E Ola Ke Aliʻi Ke Akua

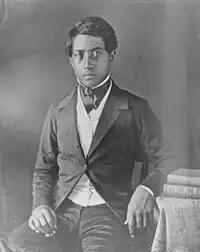

"E Ola Ke Alii Ke Akua" ('God Save the King') was one of the four national anthems of the Hawaiian Kingdom. It was composed in 1860 by then 25-year-old Prince William Charles Lunalilo, who later became King Lunalilo. Prior to 1860, Hawai‘i lacked its own national anthem and had used the British royal anthem "God Save the King". A contest was sponsored in 1860 by Kamehameha IV, who wanted a song with Hawaiian lyrics set to the tune of the British anthem. The winning entry was written by Lunalilo and was reputed to have been written in 20 minutes. Lunalilo was awarded 10 dollars which he later donated to the Queen's Hospital. His composition became Hawaii's first national anthem. It remained Hawaii's national anthem for 6 years until 1866, when it was replaced by Queen Liliʻuokalani's composition "He Mele Lāhui Hawaiʻi".